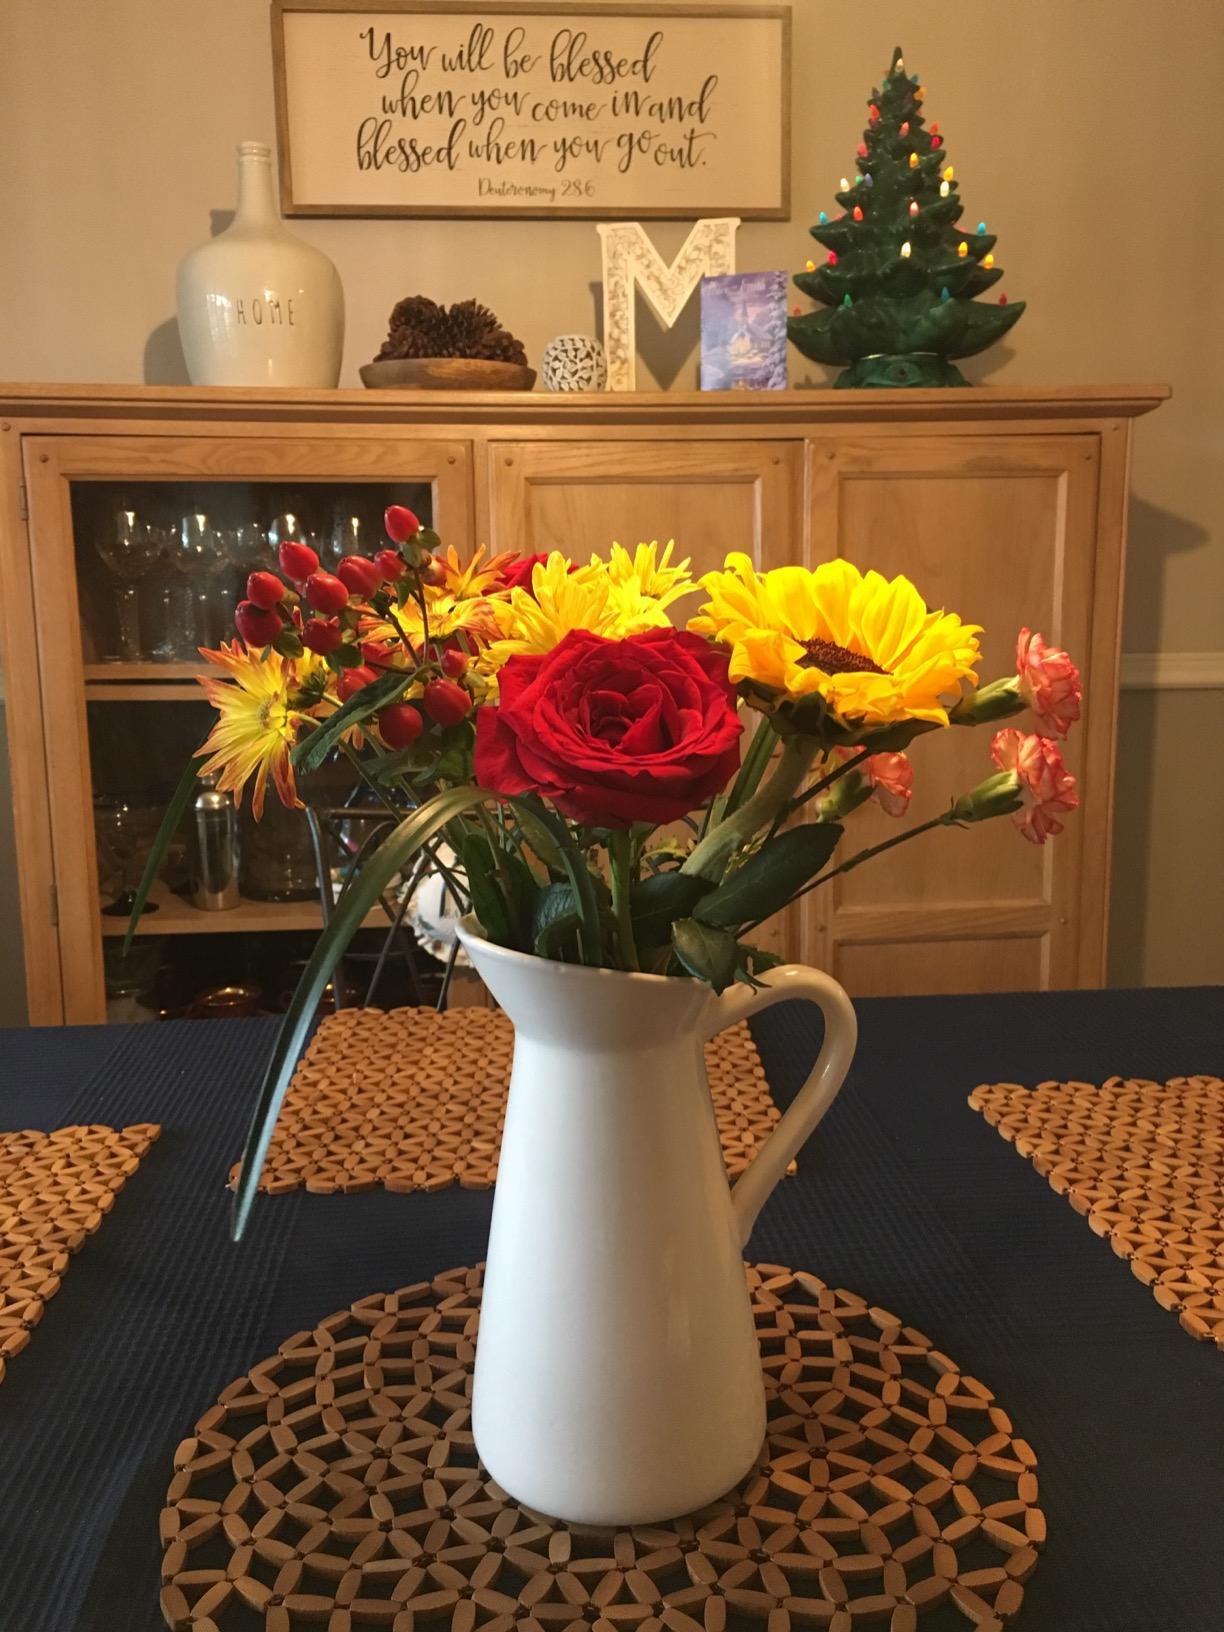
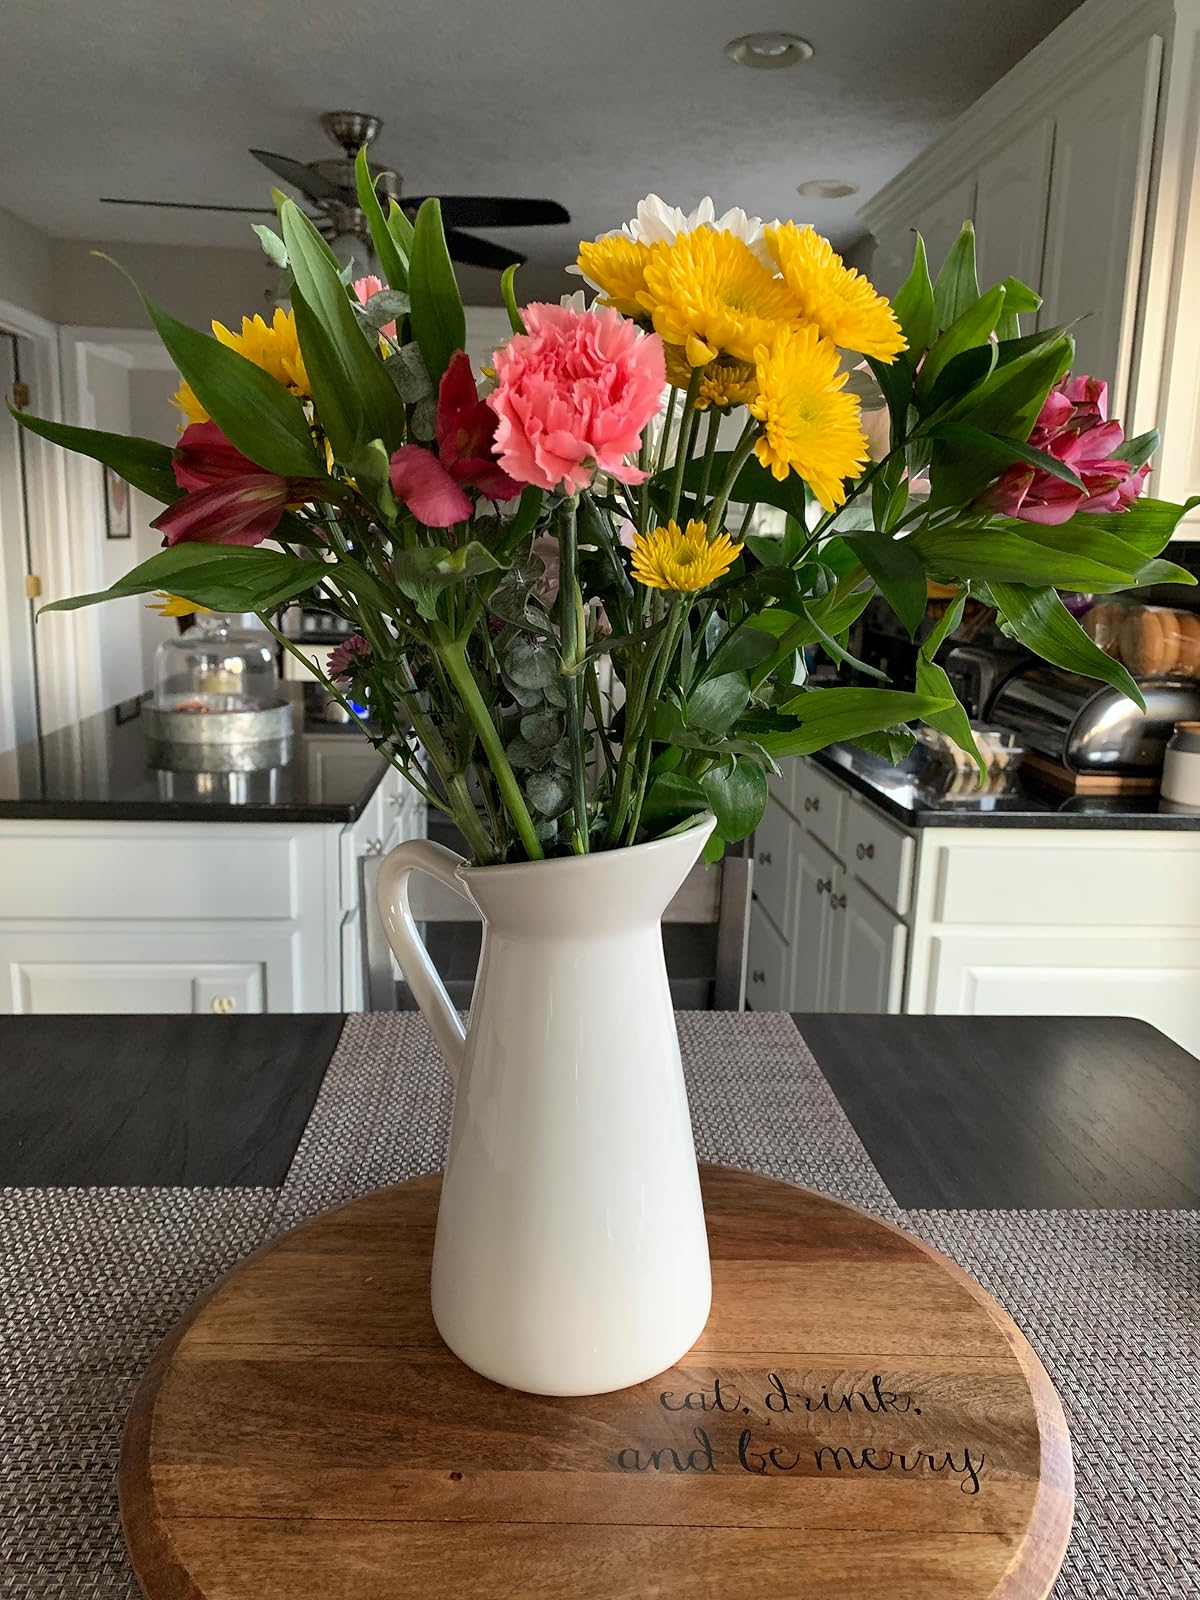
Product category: vase
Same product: yes